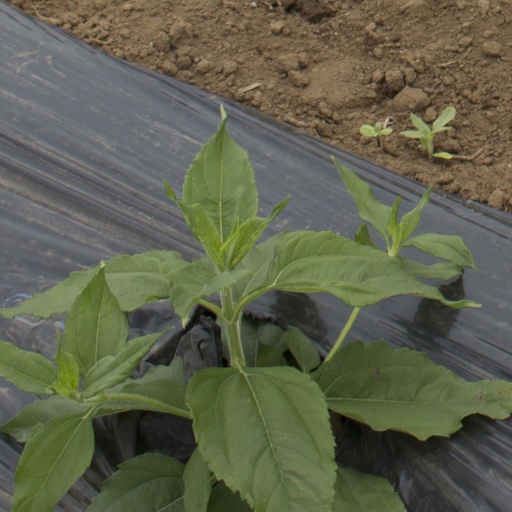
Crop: Jerusalem artichoke